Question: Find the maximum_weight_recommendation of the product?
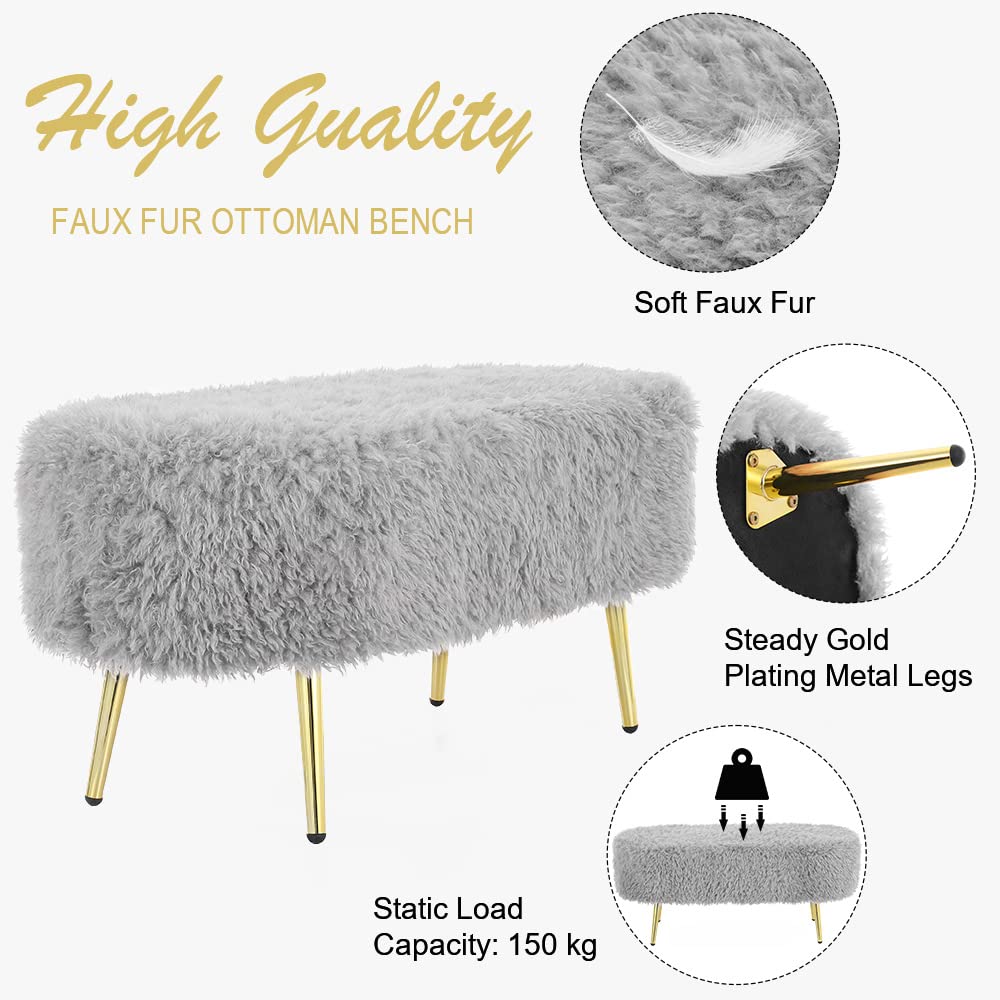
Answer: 150 kilogram